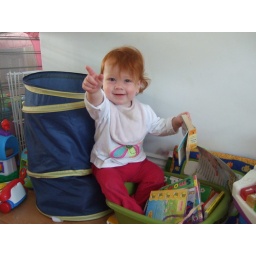
she likes sitting in her book box now